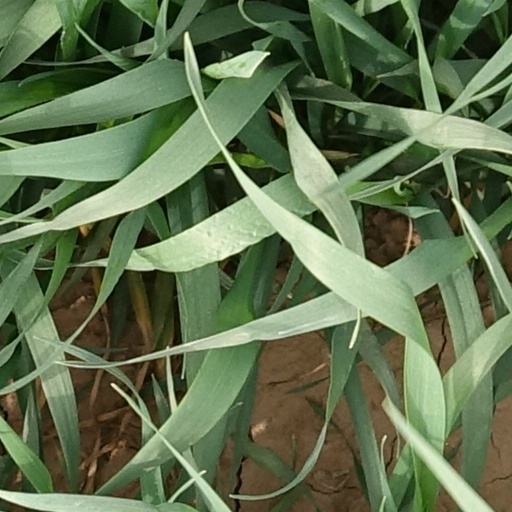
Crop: wheat